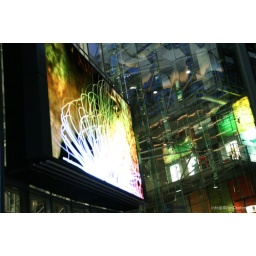
A television screen in Berlin's Sony Center.